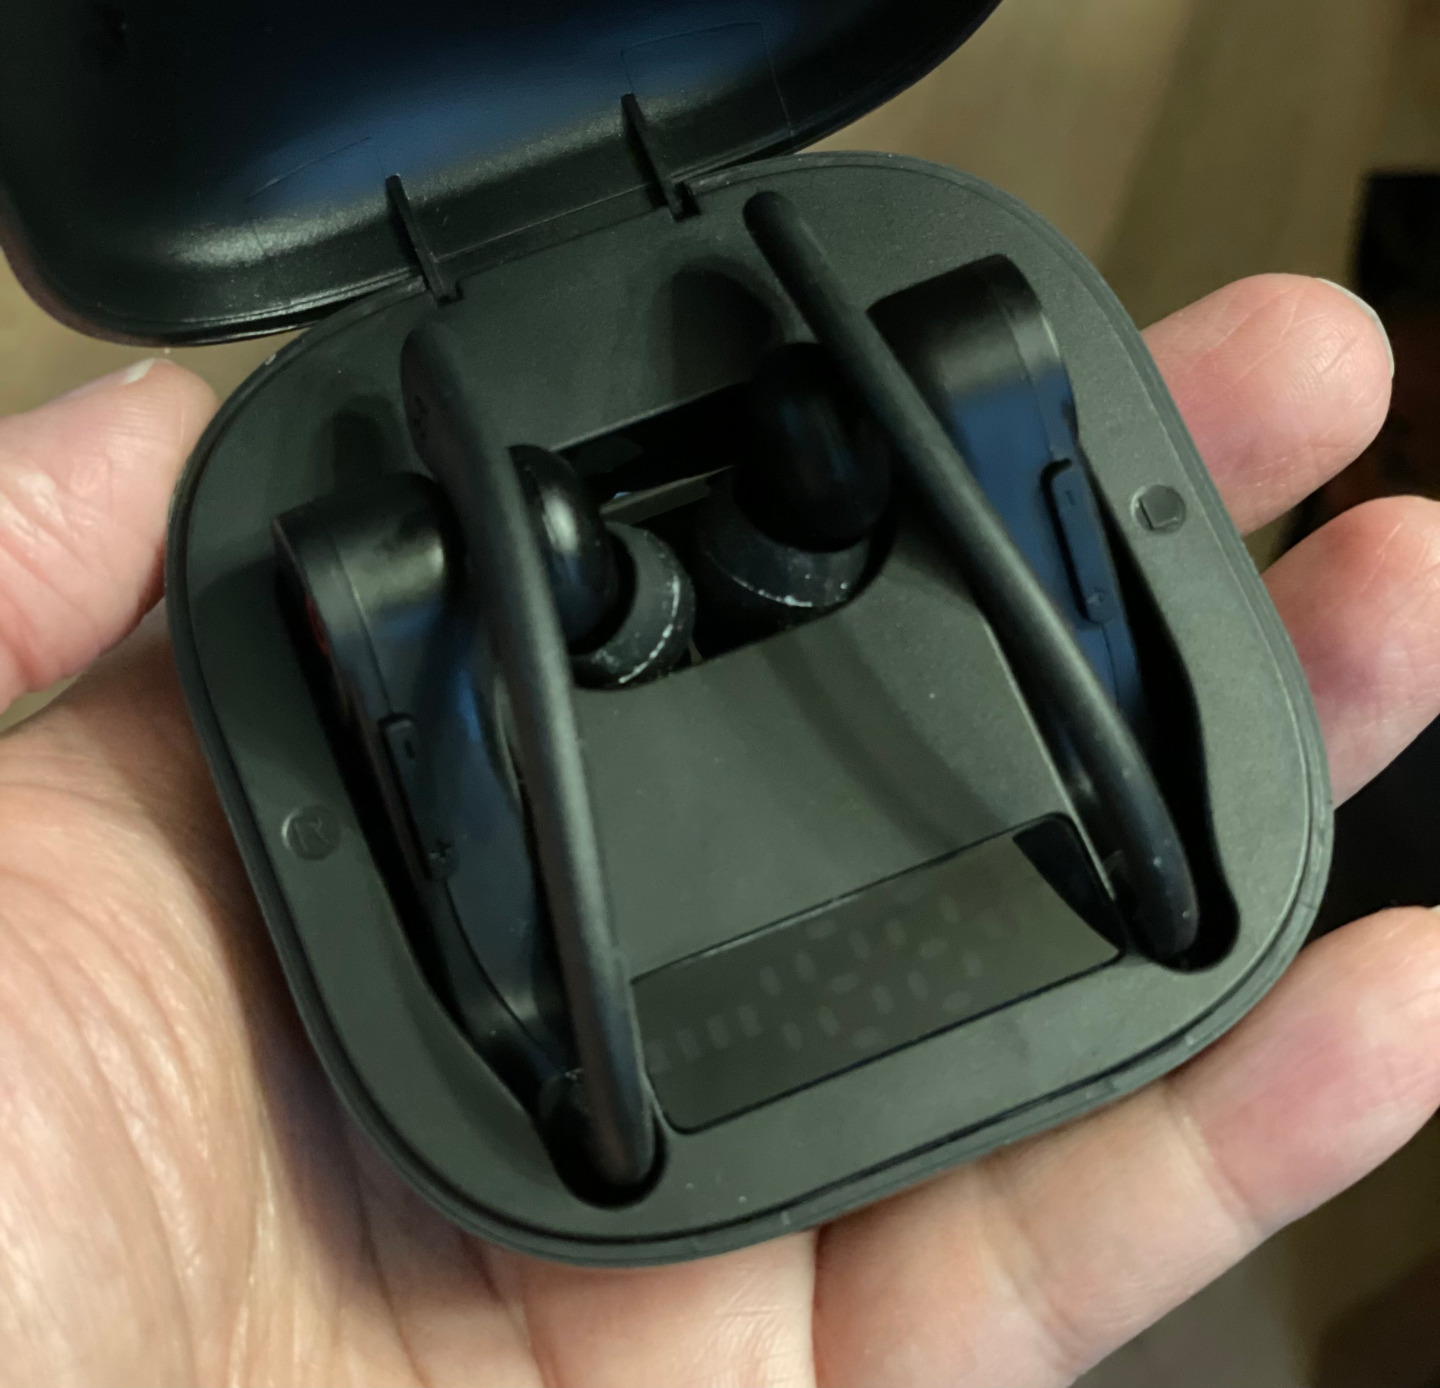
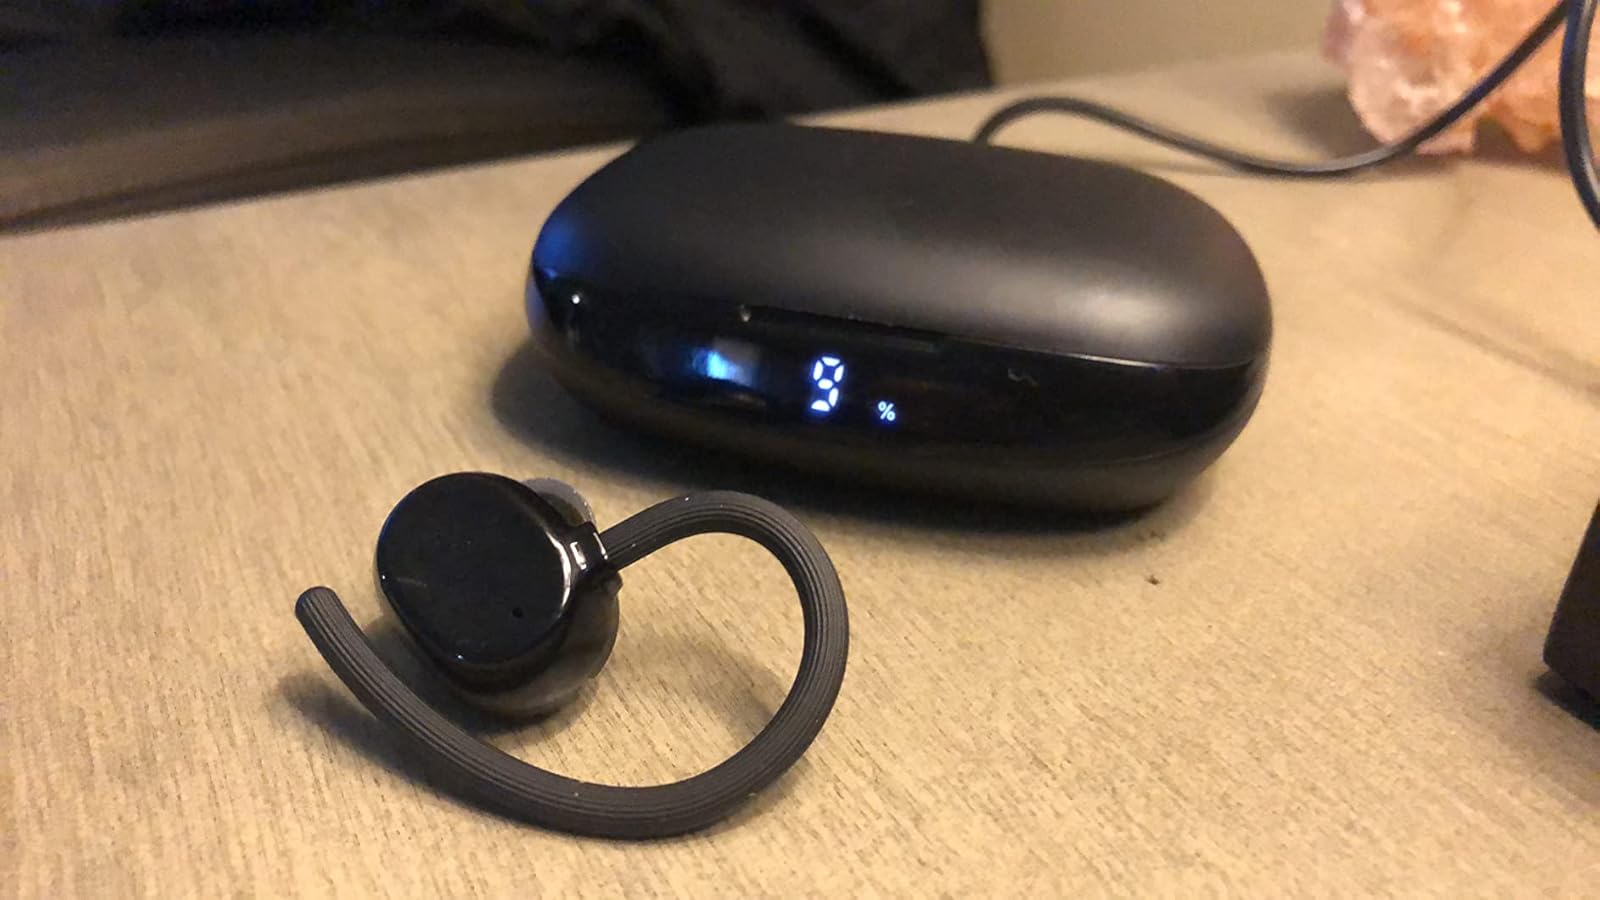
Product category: earbuds
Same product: no